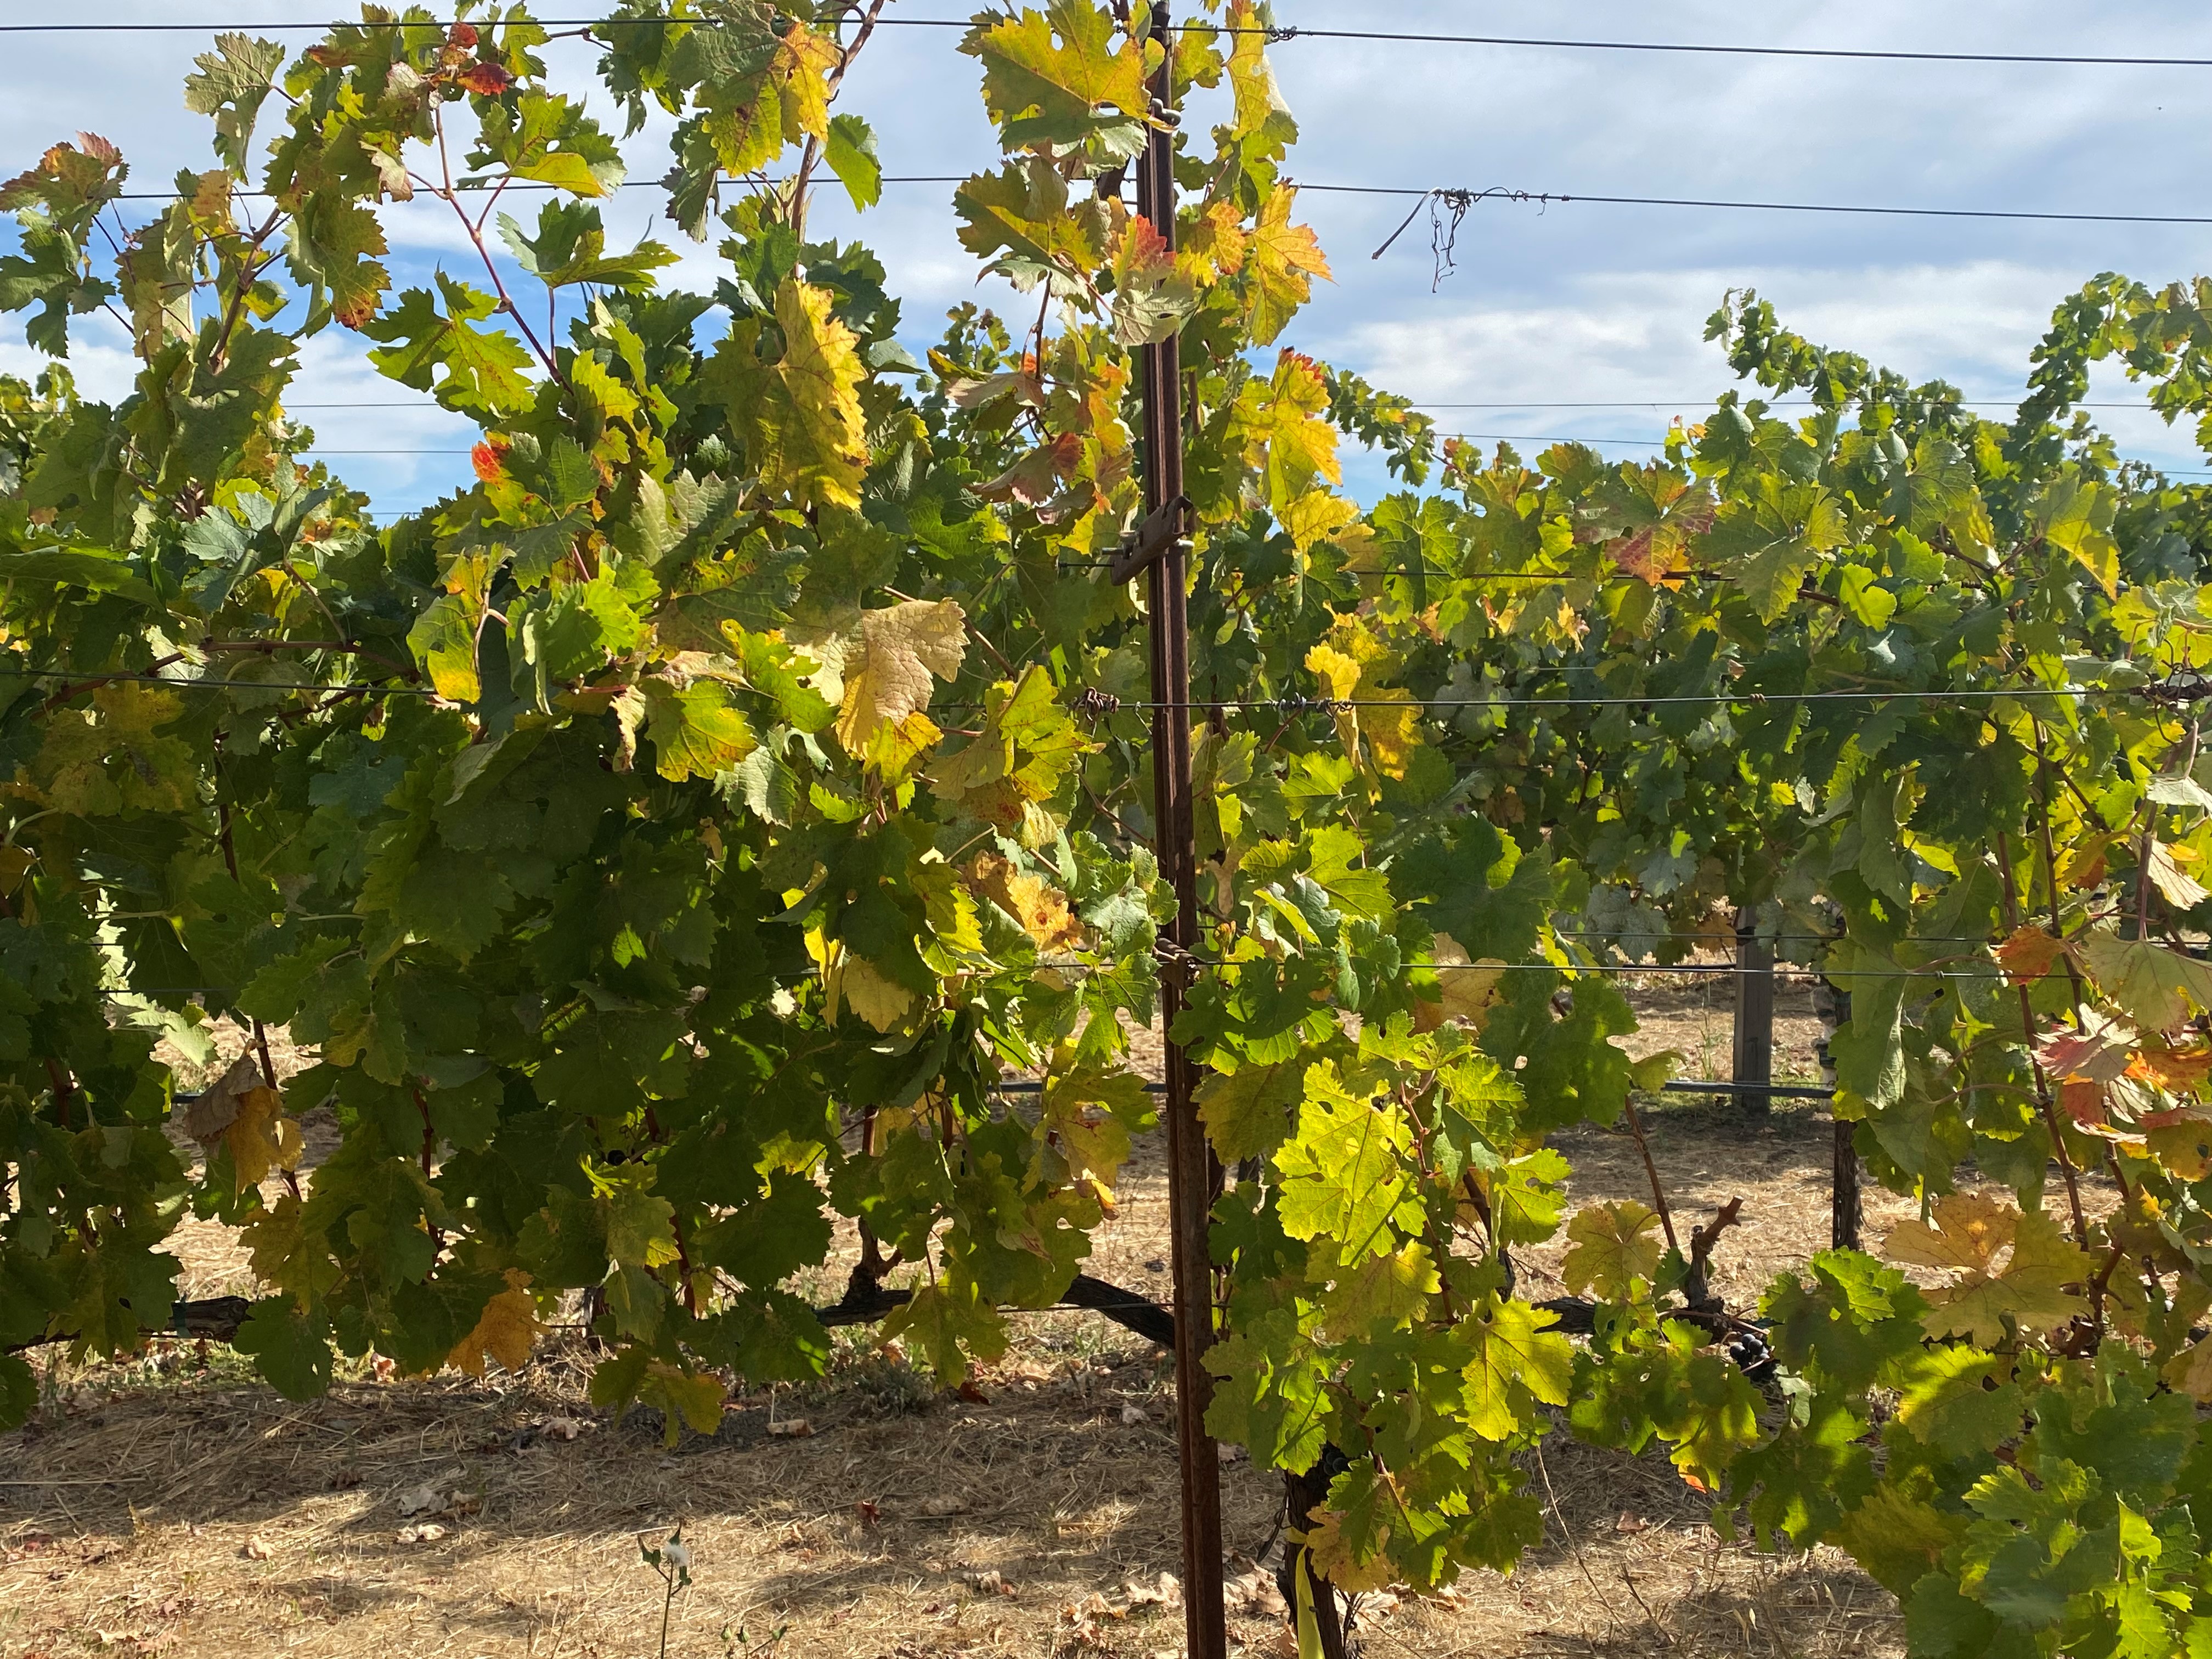
Label: No Virus